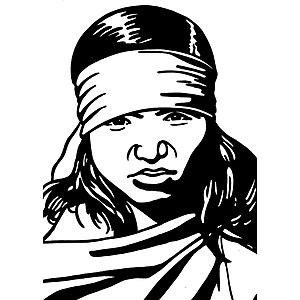
Phoolan Devi est une parlementaire indienne née le 10 août 1963 dans l'Uttar Pradesh et morte assassinée le 25 juillet 2001 à New Delhi.